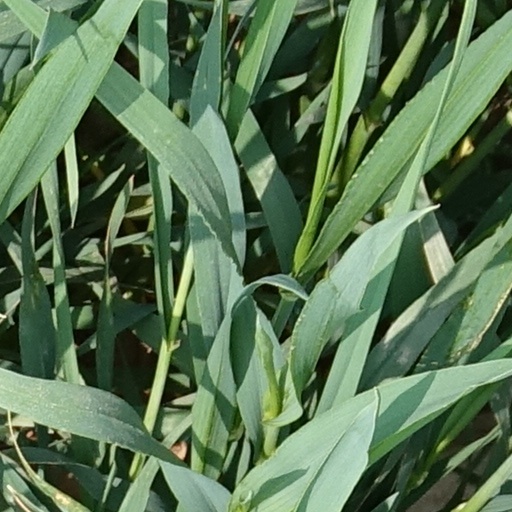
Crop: wheat